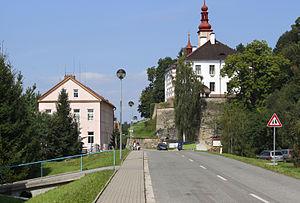
Podbřezí est une commune du district de Rychnov nad Kněžnou, dans la région de Hradec Králové, en République tchèque. Sa population s'élevait à 552 habitants en 2017.